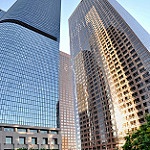
Scene: Outdoor